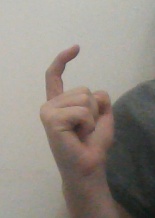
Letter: ra